In Your House 4

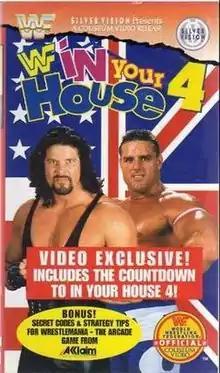
VHS cover featuring Diesel and The British Bulldog

In Your House 4 (retroactively titled In Your House 4: Great White North) was the fourth In Your House professional wrestling pay-per-view (PPV) event produced by the World Wrestling Federation (WWF, now WWE). The event took place on October 22, 1995, at the Winnipeg Arena in Winnipeg, Manitoba, Canada. It was the first WWF pay-per-view to take place in Canada since WrestleMania VI in 1990.